Japan

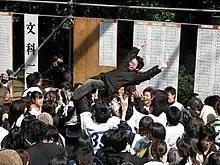
Students celebrating after the announcement of the results of the entrance examinations to the University of Tokyo

, 37.1% of energy in Japan is produced from petroleum, 25.1% from coal, 22.4% from natural gas, 3.5% from hydropower and 2.8% from nuclear power, among other sources. Nuclear power was down from 11.2 percent in 2010. By May 2012 all of the country's nuclear power plants had been taken offline because of ongoing public opposition following the Fukushima Daiichi nuclear disaster in March 2011, though government officials continued to try to sway public opinion in favor of returning at least some to service. The Sendai Nuclear Power Plant restarted in 2015, and since then several other nuclear power plants have been restarted. Japan lacks significant domestic reserves and has a heavy dependence on imported energy. The country has therefore aimed to diversify its sources and maintain high levels of energy efficiency.